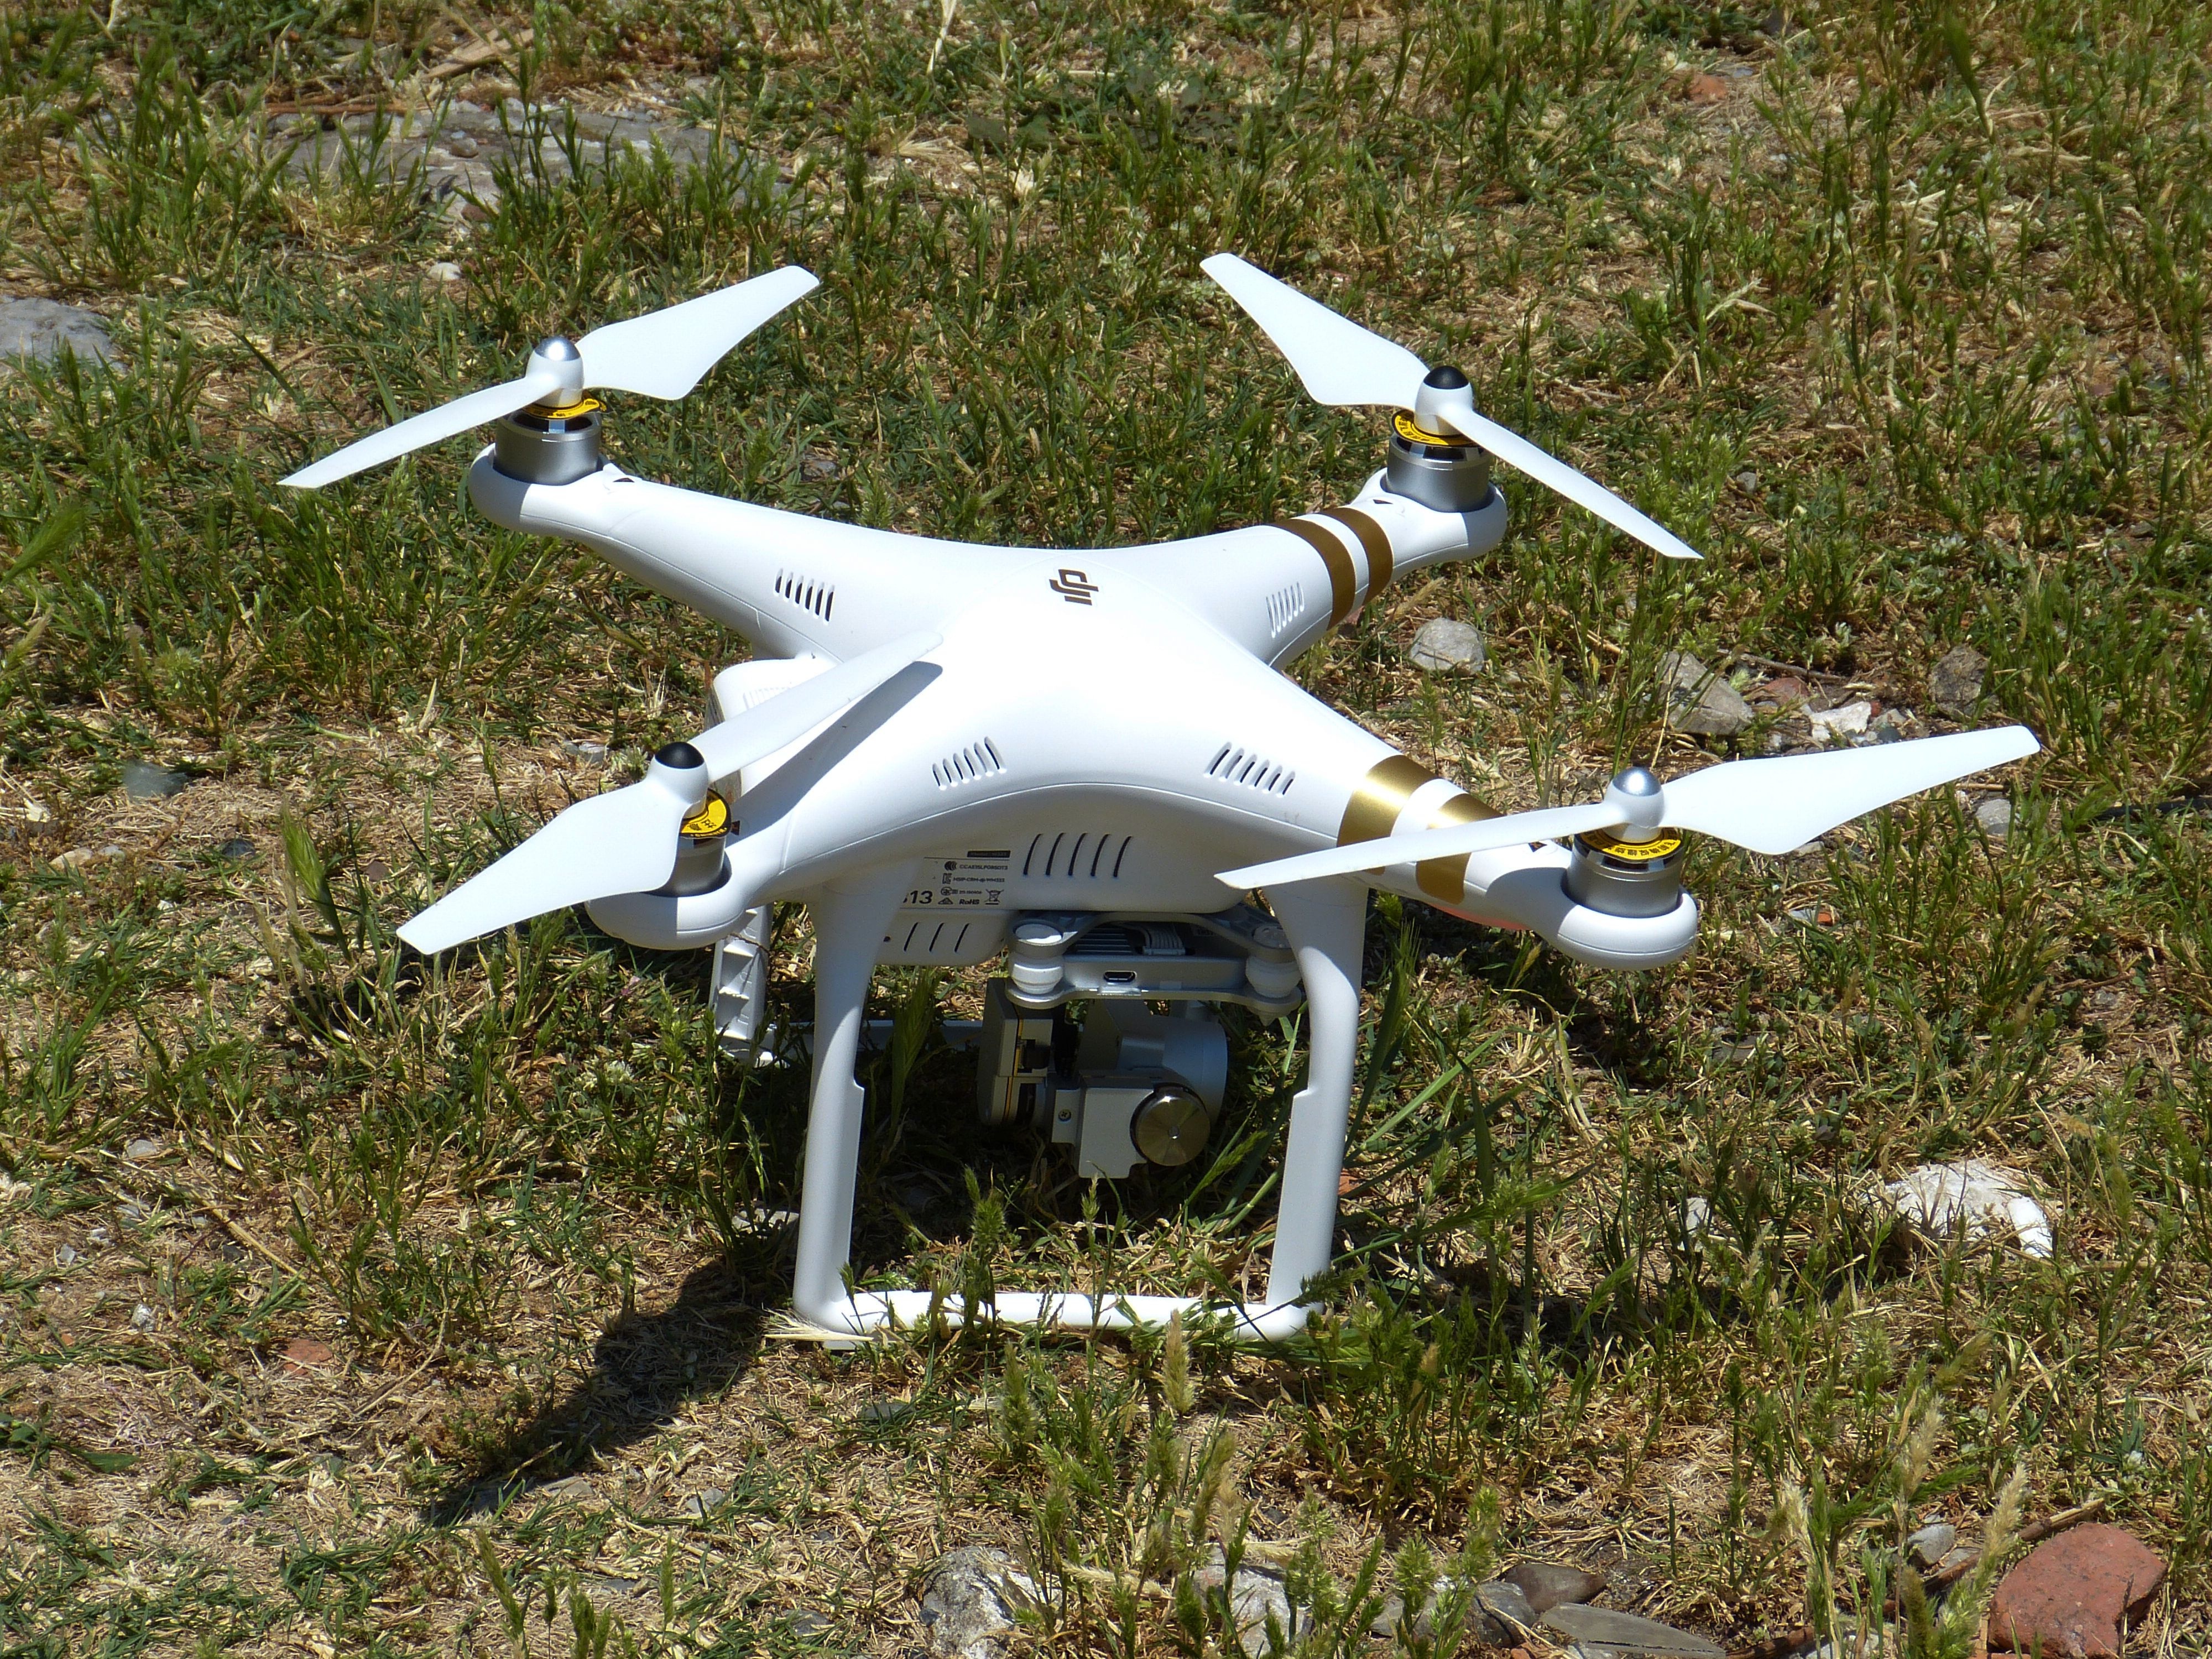
wing, technology, fly, airplane, aircraft, model, vehicle, aviation, helicopter, drone, spy, propeller, rotors, monitoring, canard, take off, quadrocopter, light aircraft, air force, jet aircraft, rotor blades, flying machine, aerial videography, fighter aircraft, model aircraft, military aircraft, model helicopter, atmosphere of earth, aircraft engine, ultralight aviation